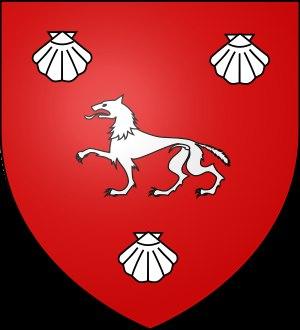
Liste des seigneurs de la Haye de Lavau